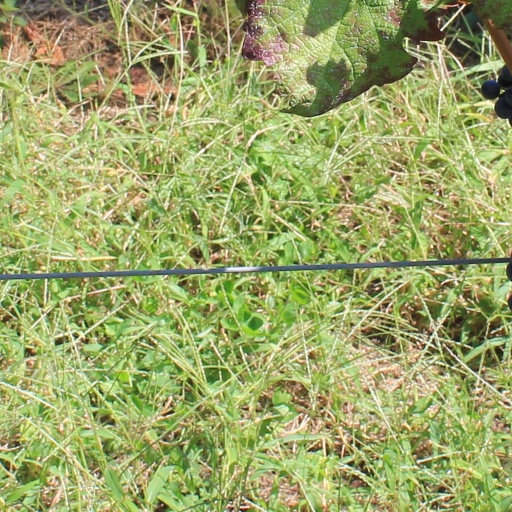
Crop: grape